62 Cavalry (India)

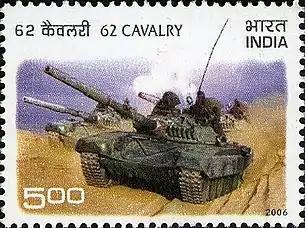
Postal stamp issued in 2006

The 62nd Cavalry is an armoured regiment of the Indian Army and was raised by Lt Col RS Butalia on 31 Mar 1957 at Ambala cantonment. Drawn from the existing cavalry regiments of the time, the 62nd Cavalry was recruited from Sikh, Jat and Dogra communities.